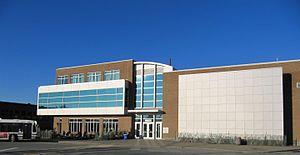
Centre multifonctionnel de l'Université de Sherbrooke.
Quantico est une série télévisée américaine en 57 épisodes de 42 minutes créée par Joshua Safran et Mark Gordon, et diffusée entre le 27 septembre 2015 et le 3 août 2018 sur le réseau ABC et en simultané au Canada sur le réseau CTV.
L'Université de Sherbrooke, fondée en 1954, est une université francophone située à Sherbrooke, Québec au Canada, dans la région de l'Estrie. Selon un sondage effectué auprès de 16 955 étudiants universitaires canadiens dont les résultats sont publiés en octobre 2016 dans le magazine Maclean's, l'Université de Sherbrooke est la plus appréciée par ses étudiants parmi les 15 grandes universités canadiennes dotées de facultés de médecine. L'Université se classe au premier rang dans sept des dix thématiques abordées dans ce sondage : l'apprentissage par la pratique, la qualité de son régime coopératif de stages, les autres types de stages offerts, les expériences de travail dans la communauté et ses approches pédagogiques axées sur les aspects pratiques. Les étudiants apprécient aussi la qualité de leurs relations avec le personnel. L'efficacité de l'appareil administratif, la qualité des activités parascolaires et les mesures préventives contre les agressions sexuelles lui permettent aussi de faire bonne figure de ce sondage pancanadien.